List of American films of 1931

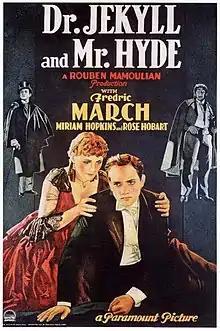
"Dr. Jekyll and Mr. Hyde" starring Fredric March.

Cimarron won Best Picture at the Academy Awards.